Peace Pagoda

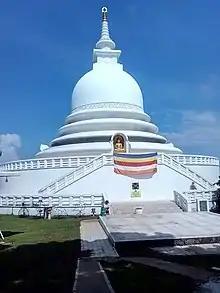
Unawatuna Peace Pagoda

Vishwa Shanti stupa was a dream of Nichidatsu Fujii. It is beside Gitai Mandir. It is a large stupa of white color. Statues of Buddha are mounted on the stupa, facing in four directions. It also has a small Japanese Buddhist temple with a large park. There is a temple near the stupa where prayers are done for universal peace.